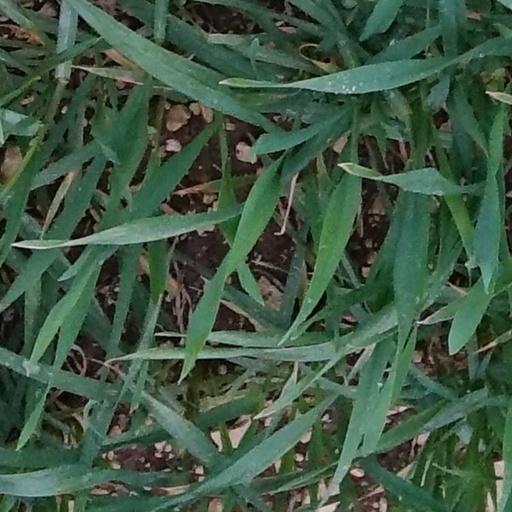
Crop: wheat